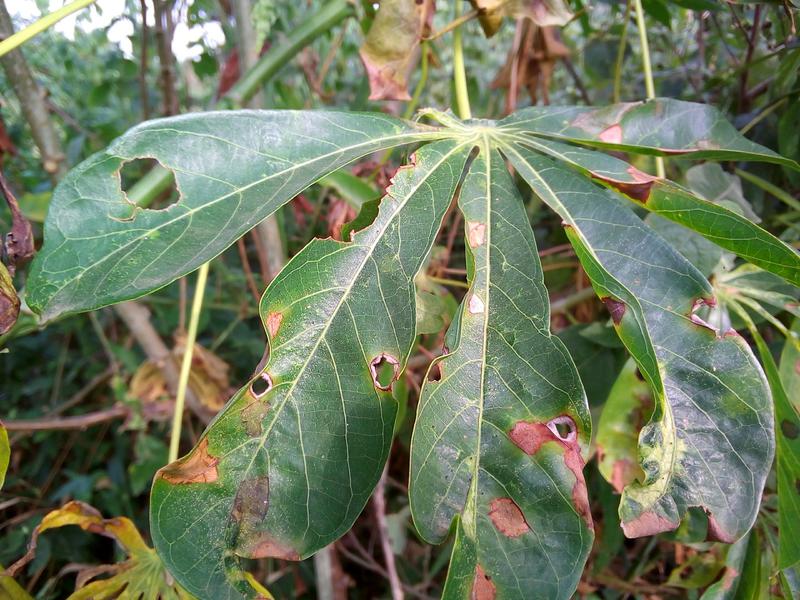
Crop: cassava
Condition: mosaic_disease